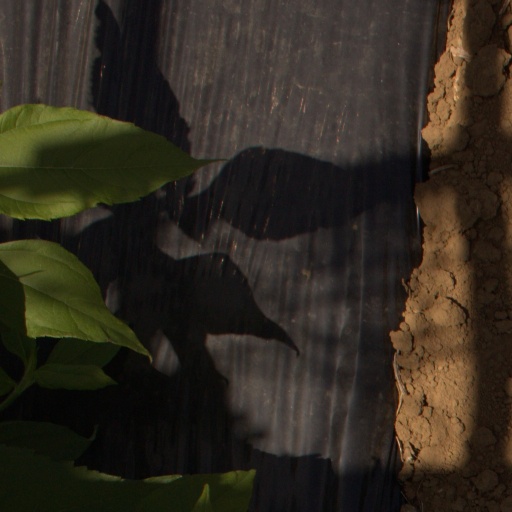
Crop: Jerusalem artichoke